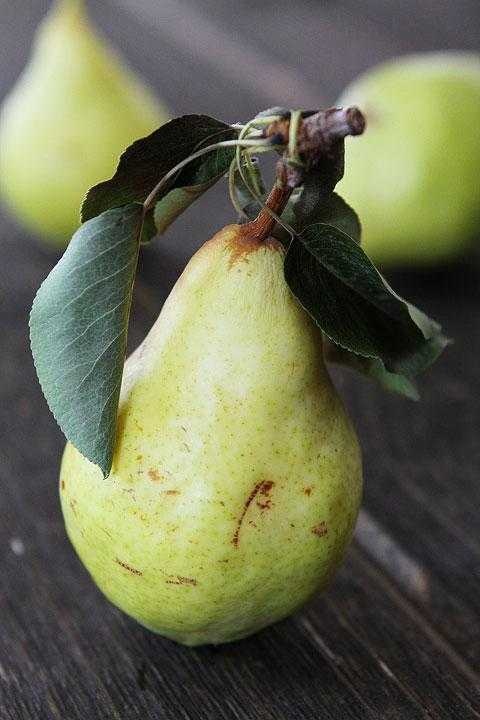
Label: Pear